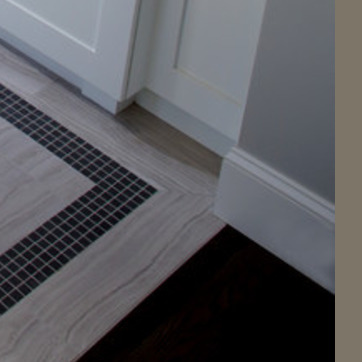
Material: tile